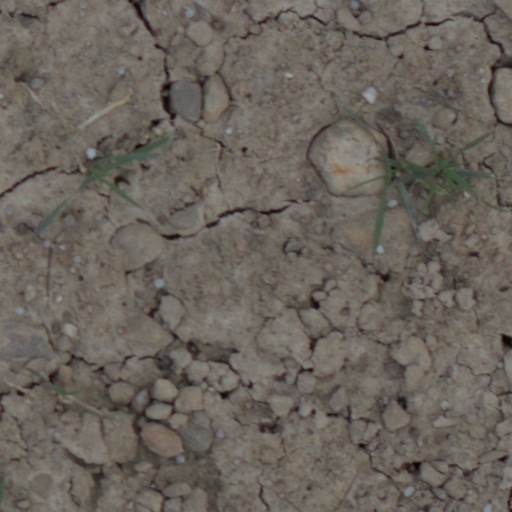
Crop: wheat